Au-Haidhausen

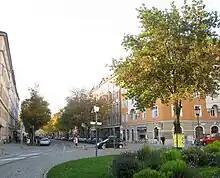
Neighborhood in Haidhausen

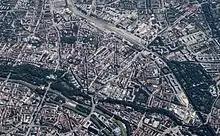
Au-Haidhausen enclosed by Munich East station (top) and the Isar (bottom)

Even though the structural integrity of buildings in Au was heavily compromised during the Second World War and only a fifth of buildings dated before 1919 still stand, the historical townscape of Haidhausen remains largely intact. Of high constructional significance is the Franzosenviertel ("the French quarter"), so called because of given street names to locations of victory in battles of the German-French War. The existence of good condition housing lead to Haidhausen becoming the second largest area of redevelopment in the 1970s, alongside Schwanthalerhöhe. This property redevelopment and revaluation triggered by the upgrade of accommodation lead to not only restructuring of a suburb to the outskirts of the area, but also a change of image, thus putting Haidhausen in competition with Schwabing as a trendy area to live in Munich.